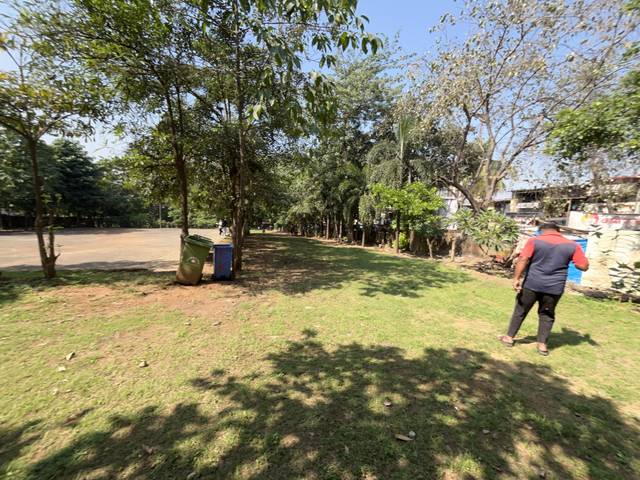
Region: India
Coordinates: 19.131, 72.865